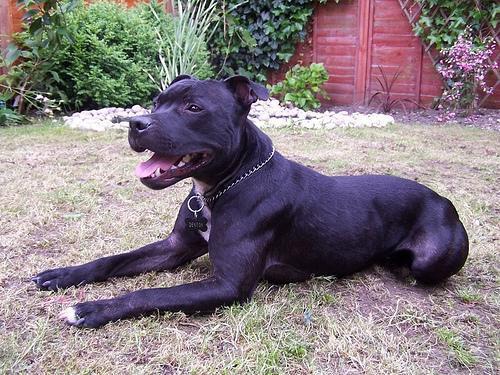
staffordshire bull terrier